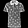
Label: T - shirt / top